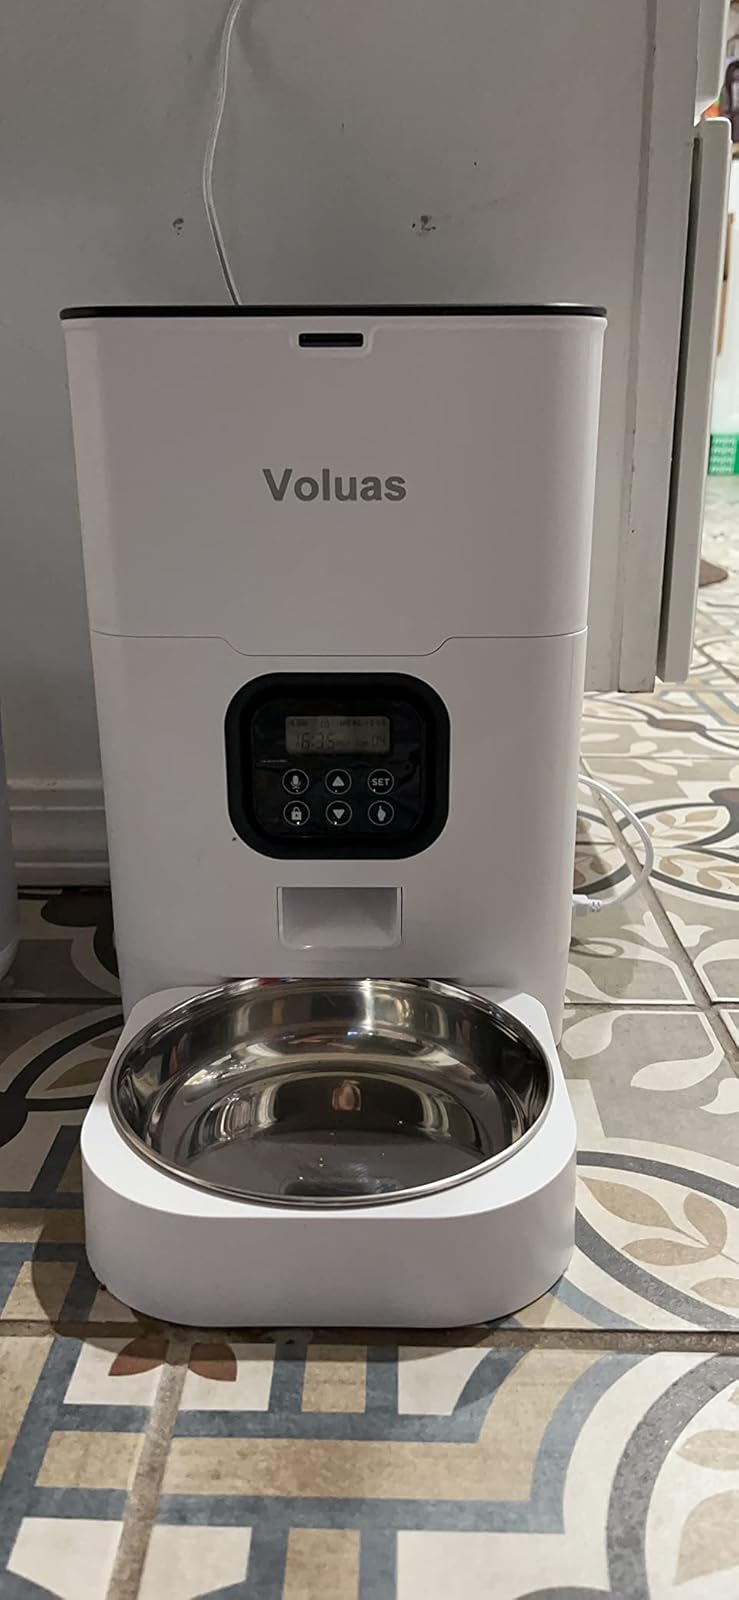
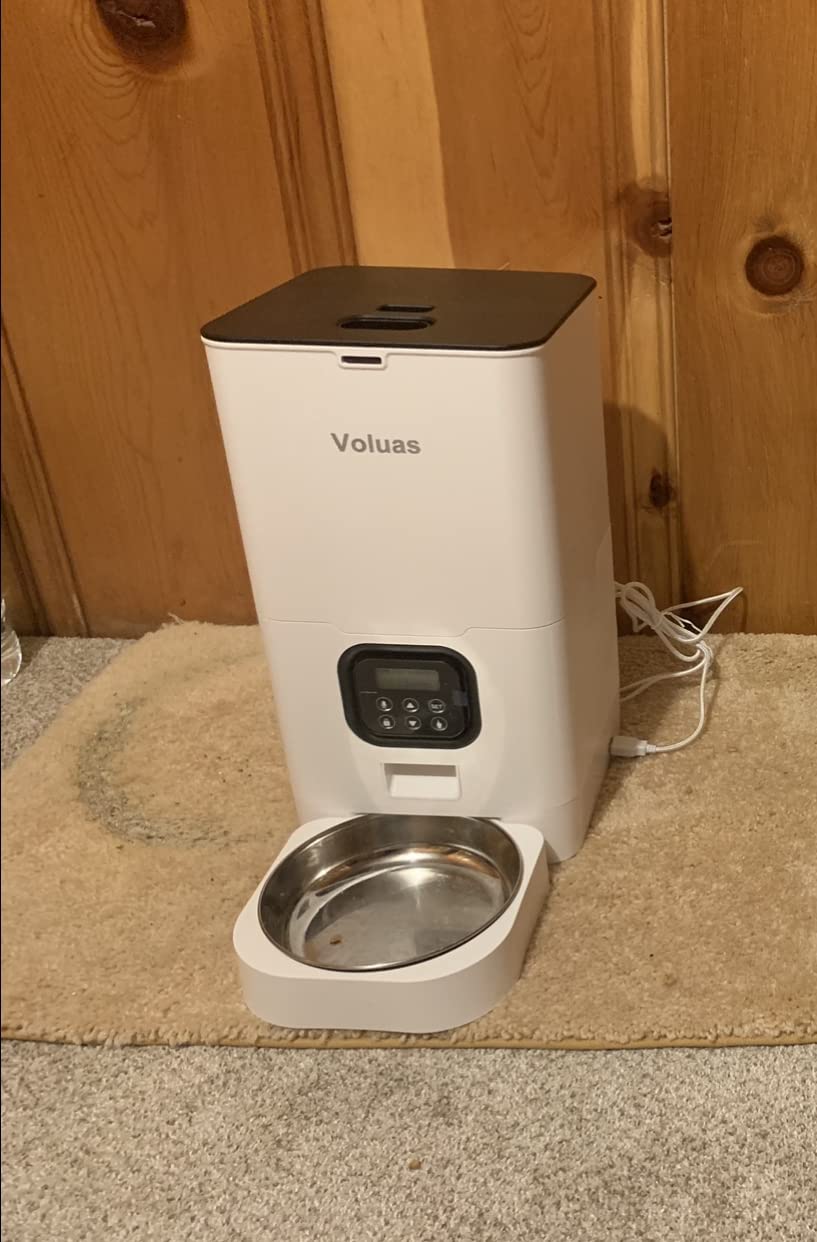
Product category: items_feeder
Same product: yes